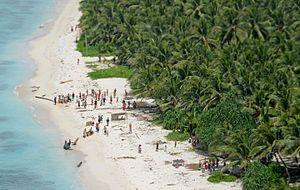
Satawal est une île située à l'ouest des îles Carolines dans l'Océan Pacifique. Elle appartient aux îles extérieures de Yap. Elle forme avec l'île inhabitée de Pikelot à 104 km au nord-est et avec l'atoll inhabité de Piagailoe à 84 km au nord-nord-ouest la municipalité de Satawal dans l'État de Yap, dans les États fédérés de Micronésie. Dans le cadre des élections législatives internes à l'État de Yap, la municipalité constitue avec celles d'Elato et de Lamotrek le cinquième district électoral. Ce district élit pour quatre ans un sénateur au scrutin uninominal majoritaire à un tour. Sa population parle le satawal, une langue océanienne proche de celle parlée à Woleai et apparentée à celles de Chuuk, mais très différente de la langue de Yap.